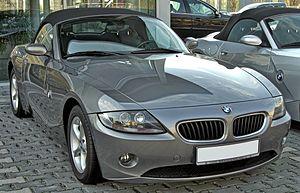
La BMW Z4 est un modèle de roadster du constructeur automobile allemand BMW commercialisé à partir de 2009, dénommée en interne BMW E89, remplaçante de la BMW E85. Pour la première fois dans son histoire, afin de rivaliser avec la concurrence telle Mercedes-Benz et son roadster SLK, la Z4 s'équipe d'un toit rigide rétractable. Cette nouvelle Z4 ne sera d'ailleurs plus scindée en deux véhicules distincts, coupé et roadster, mais sera uniquement disponible en version découvrable.